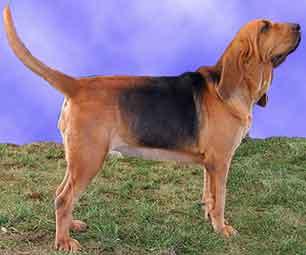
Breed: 207-n000044-bloodhound